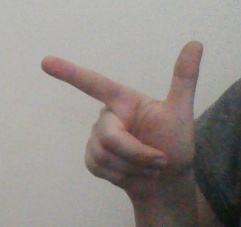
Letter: yaa